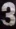
Number: 3